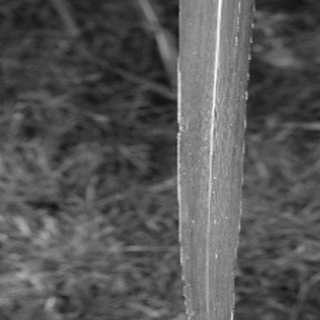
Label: sugarcane_bacterial_blight